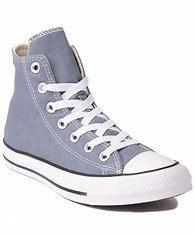
Brand: Converse
Model: Chuck Taylor All Star Top